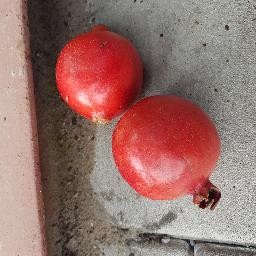
Fruit: Pomegranate
Quality: Good